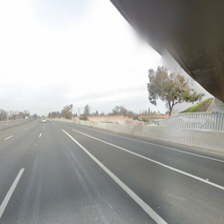
Label: streetView